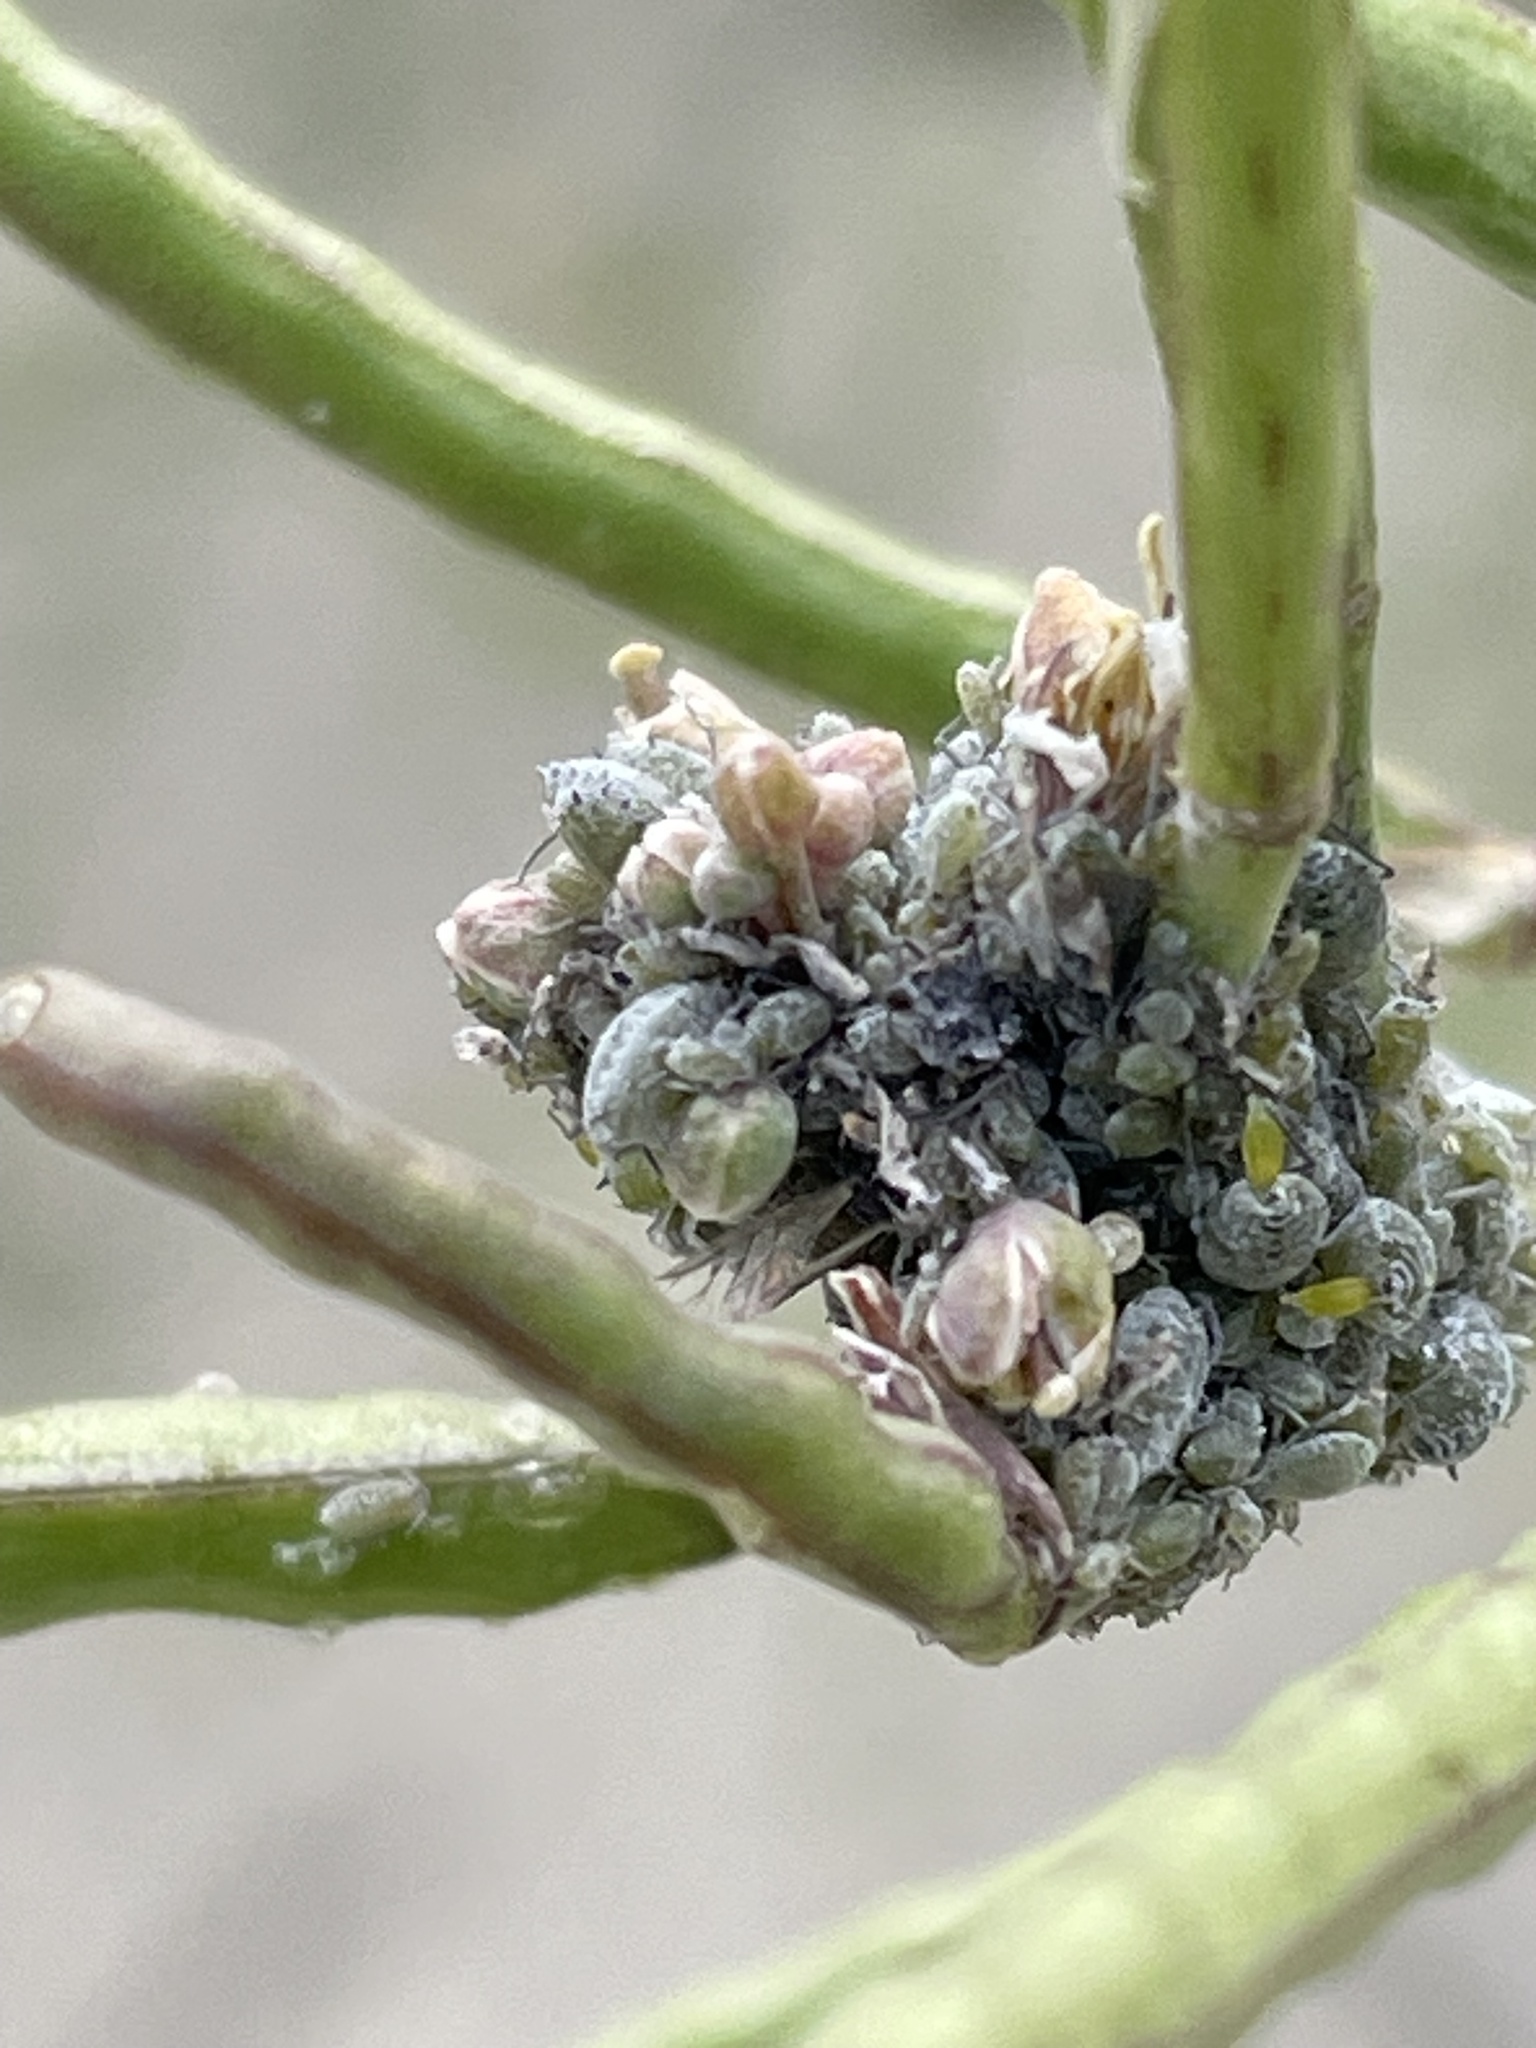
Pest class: cabbage_aphid